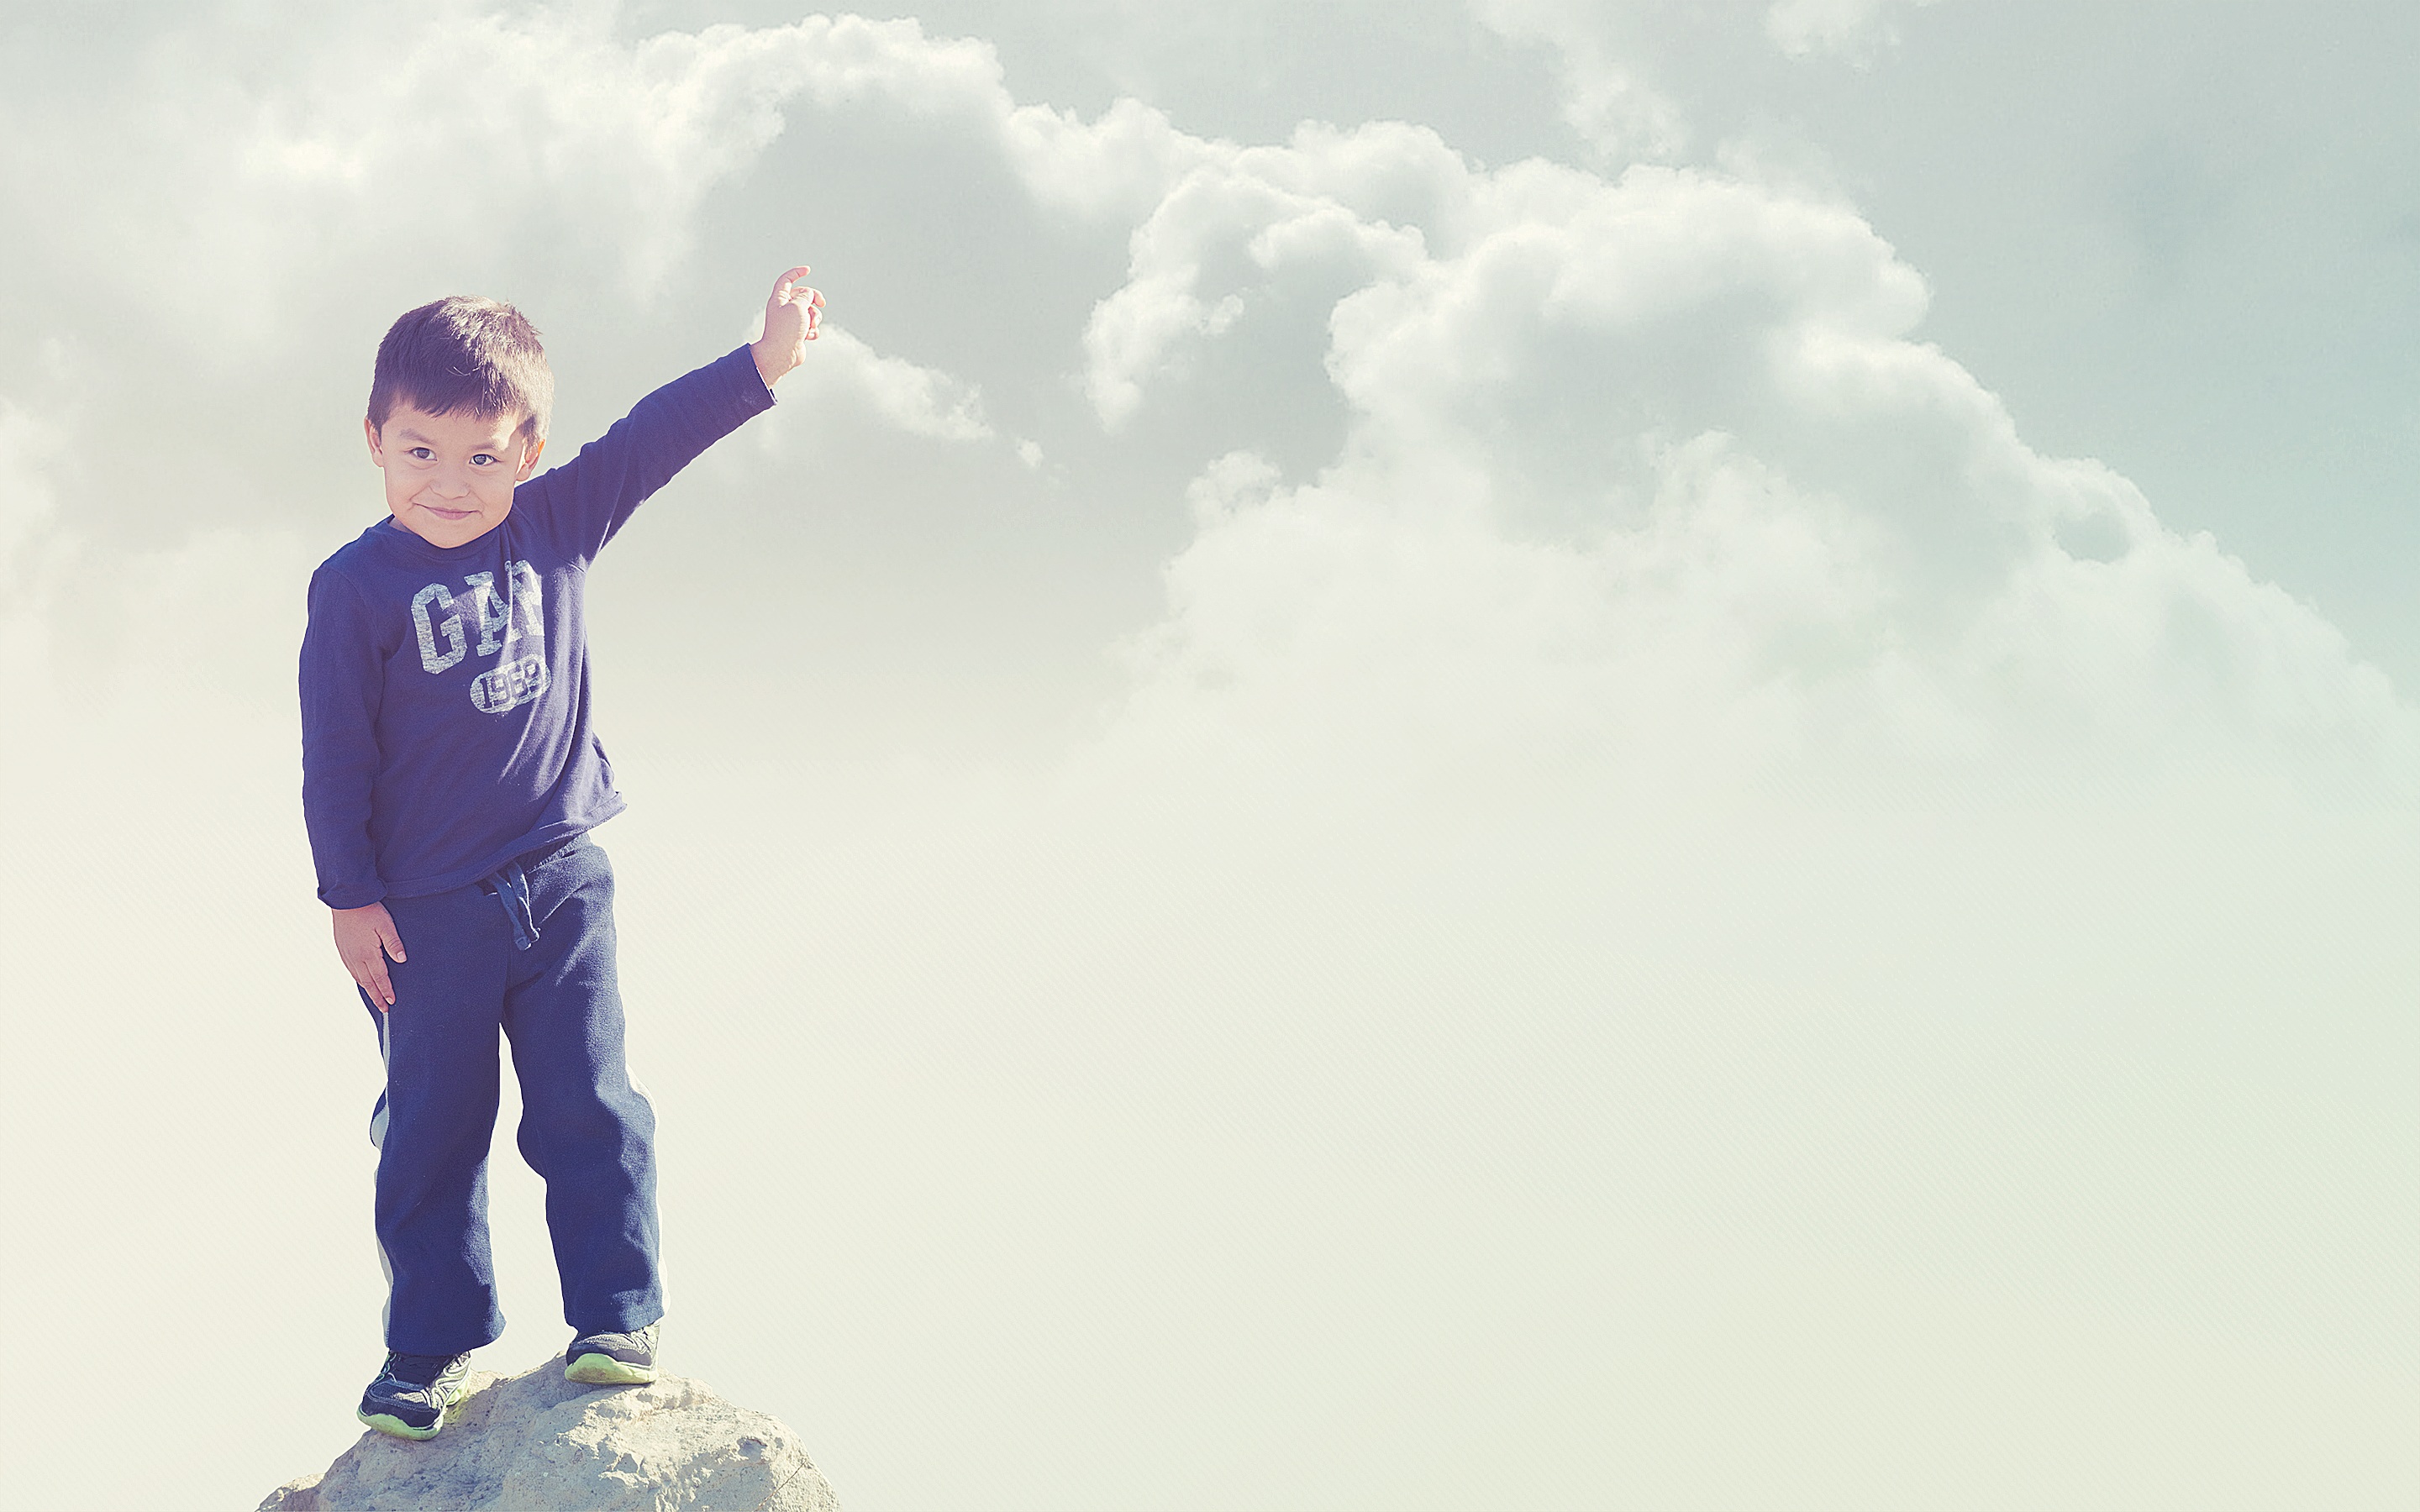
beach, landscape, sea, water, nature, grass, ocean, horizon, winter, cloud, people, sky, sunset, road, view, summer, vacation, travel, male, sign, love, green, red, scenic, space, usa, landmark, blue, business, point, tourism, outdoors, happy, day, us, pointing, copy, atmosphere of earth